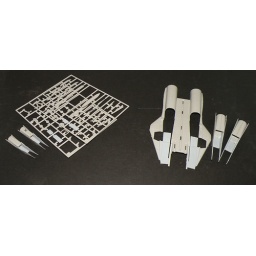
Got the gray paint inside the intakes...next step is to paint the insides of the intakes by pouring white house paint down them.